Game mechanics

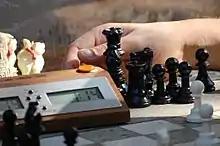
A chess clock can be used to measure and limit the time taken by each player in a turn-based game.

A turn is a segment of a game set aside for certain actions to happen before moving on to the next turn, where the sequence of events can largely repeat. Some games, such as "Monopoly" and chess, use "player turns" where one player performs their actions before another player can perform any on their turn. Some games use "game turns", where all players contribute to the actions of a single turn. Some games combine the two. For example, "Civilization" uses a series of player turns followed by a trading round in which all players participate.